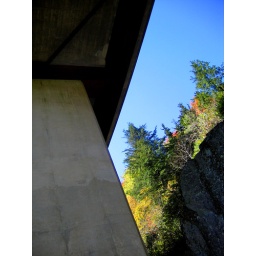
sitting at the top, but under the blue ridge.